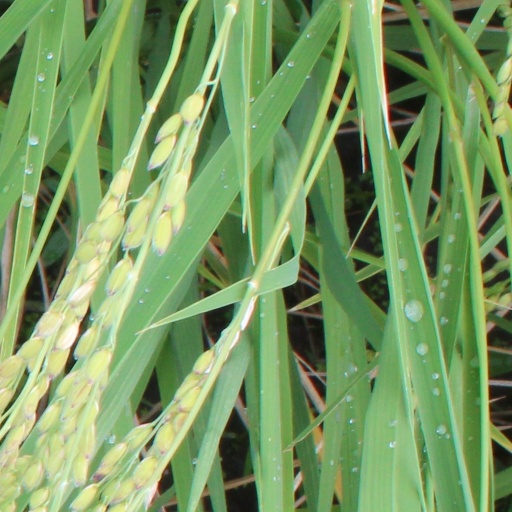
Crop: rice